Tevar

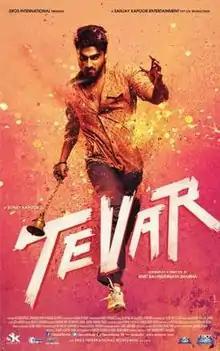
Theatrical poster

Tevar is a 2015 Indian Hindi-language action film directed by debutante Amit Sharma and produced by Boney Kapoor, Sanjay Kapoor, Sunil Lulla, Naresh Agarwal and Sunil Manchanda, based on a script by Sharma and Shantanu Shrivastav. An official remake of the 2003 Telugu Blockbuster film "Okkadu", the film stars Arjun Kapoor and Sonakshi Sinha while Manoj Bajpayee plays the primary antagonist. Shruti Haasan makes a special appearance in a special dance number, while crooning another song on the soundtrack. The film was released worldwide on 9 January 2015.